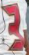
Number: 3